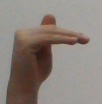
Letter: khaa